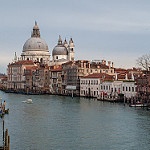
Label: buildings